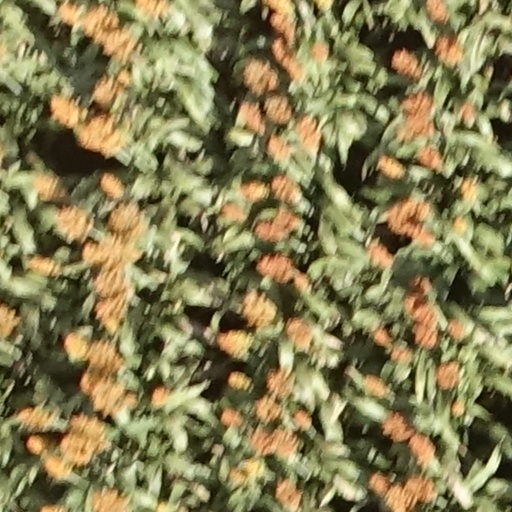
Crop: sorghum